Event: Nepal Earthquake
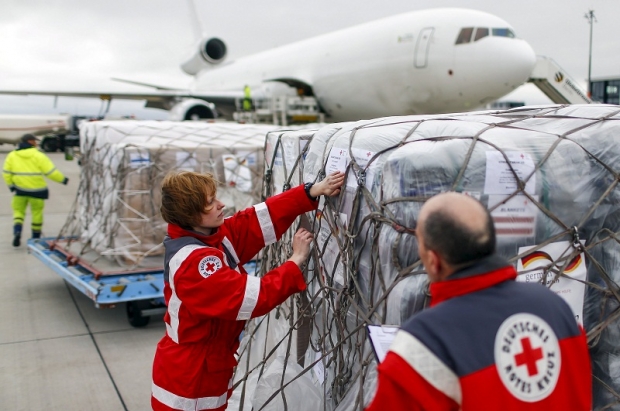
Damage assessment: no_damage